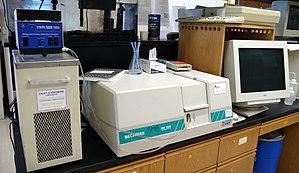
La spectroscopie ultraviolet-visible ou spectrométrie ultraviolet-visible est une technique de spectroscopie mettant en jeu les photons dont les longueurs d'onde sont dans le domaine de l'ultraviolet, du visible ou du proche infrarouge. Soumis à un rayonnement dans cette gamme de longueurs d'onde, les molécules, les ions ou les complexes sont susceptibles de subir une ou plusieurs transition électronique. Cette spectroscopie fait partie des méthodes de spectroscopie électronique. Les substrats analysés sont le plus souvent en solution, mais peuvent également être en phase gazeuse et plus rarement à l'état solide.